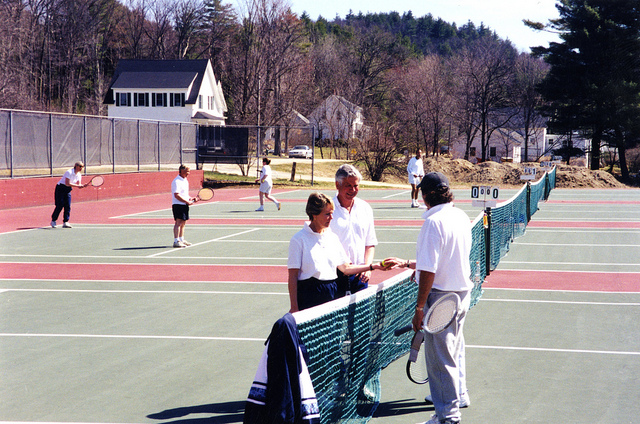
một bà lão đang bắt tay một người đàn ông ở cạnh cái lưới